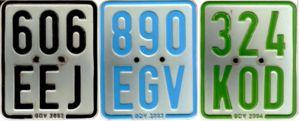
La plaque d'immatriculation allemande est un dispositif permettant l'identification des véhicules du parc automobile allemand.